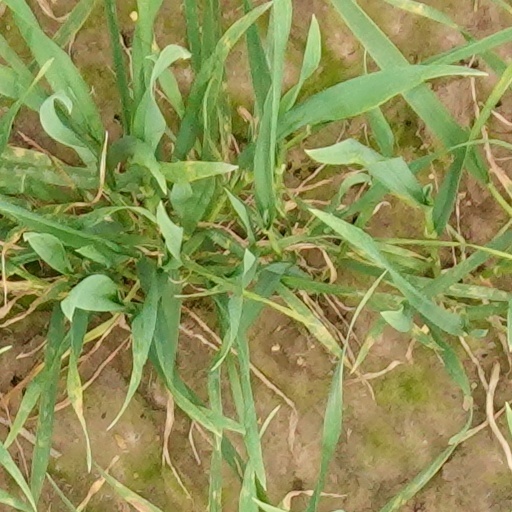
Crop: wheat